First day of issue

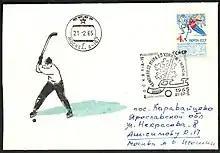
Soviet Union first day cover for the event of the 1965 Bandy World Championship, that has an arrival backstamp.

Prior to 1840, postage costs were very high and they were usually paid by the person who received the mail. The cost was measured by how many sheets were in the letter and how far the letter had to go. Sometimes this amounted to a very considerable sum. Sir Rowland Hill calculated that the cost to the Post Office was far less than what some people were paying to send/receive their mail; this figure was just a fraction of 1d. Hill believed that sending mail should be affordable to all so proposed that postage should be pre-paid, based on the weight rather than the number of sheets and the cost should be drastically reduced. On 10 January 1840 a Uniform 1d postmark was released which allowed a universal penny postage rate, this was a postmark that was paid and was applied when the letter was sent. It was later decided that an adhesive label should be used to prevent forgeries and mis-use of the postal service and the Penny Black stamp was born. It was officially released for sale on 6 May 1840; however, several post offices that received the stamps prior to that date released the stamps early. The City of Bath is known for releasing the stamps on 2 May 1840. Here began the very first First Day Covers.